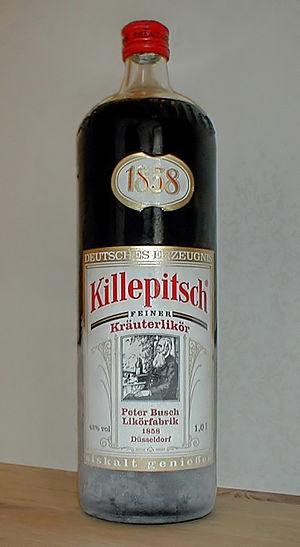
Le Killepitsch est une liqueur à base de plantes, avec 42 % d'alcool. Cette boisson est fabriquée uniquement par l'entreprise Peter Busch GmbH & Co. KG à Düsseldorf, en Allemagne.